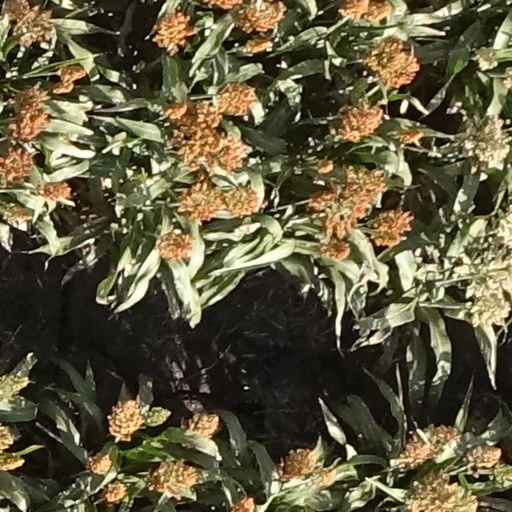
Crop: sorghum